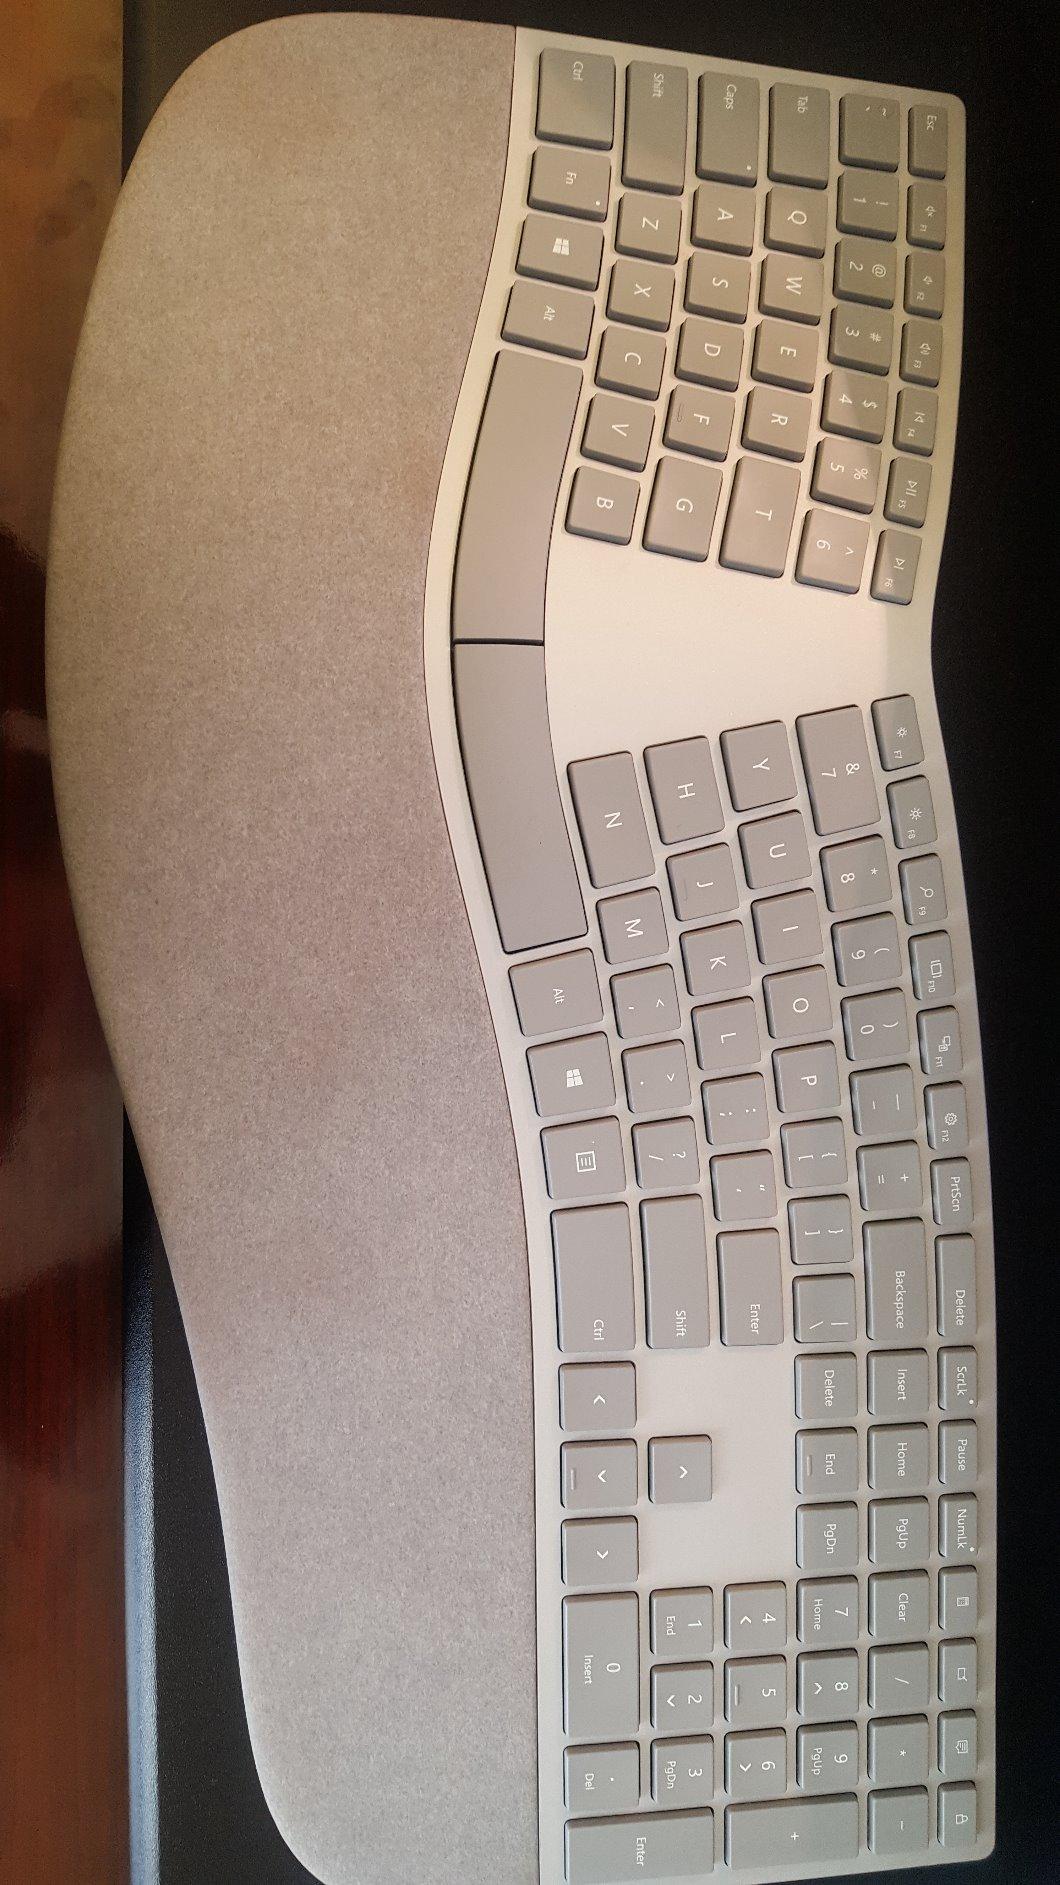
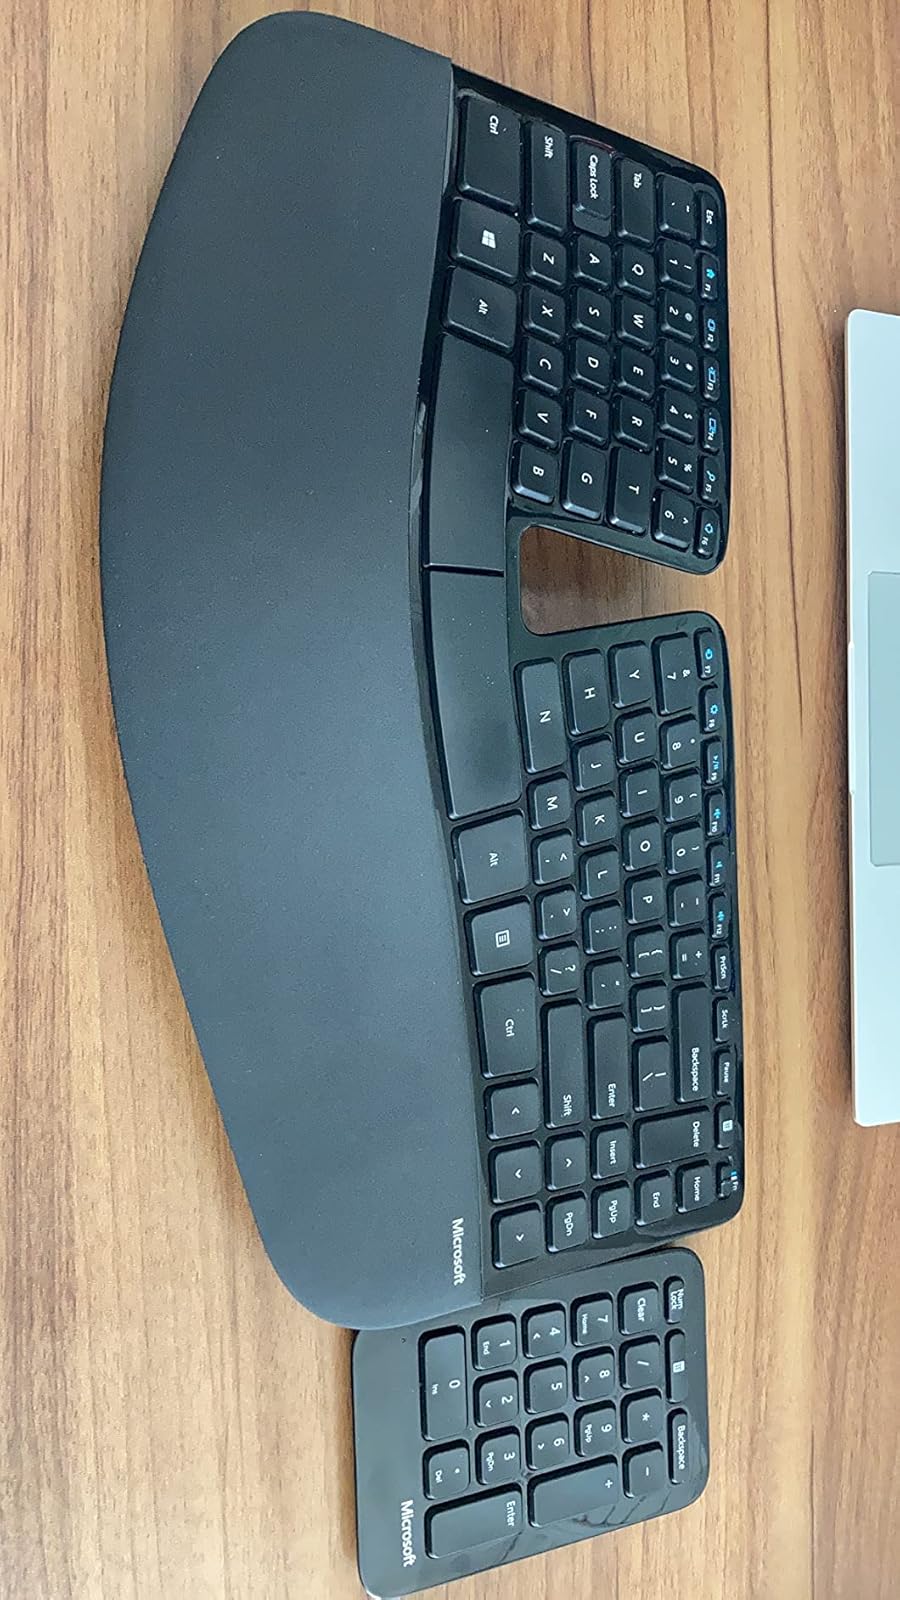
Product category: keyboard
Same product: no